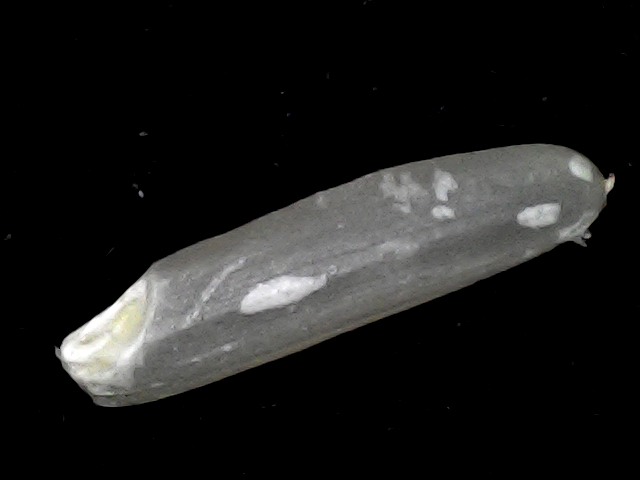
Rice variety: BD57